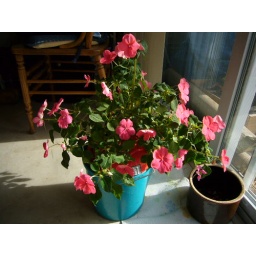
Update, brought this plant in a bag, in the house for winter! It is thriving